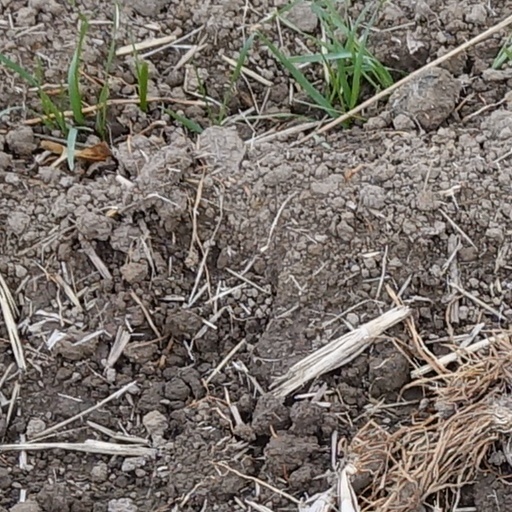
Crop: wheat